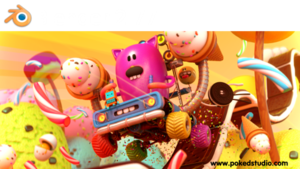
Blender est un logiciel libre de modélisation, d’animation par ordinateur et de rendu en 3D, créé en 1995. Il est actuellement développé par la Fondation Blender.